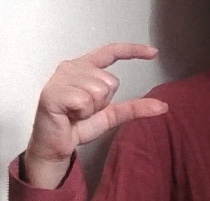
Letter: dal